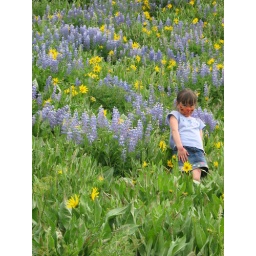
My god-daughter, the tiger in the grass